Putty Hill

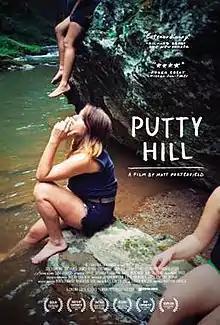
Theatrical release poster

Putty Hill is a 2010 American independent drama film co-written and directed by Matt Porterfield, and starring Sky Ferreira, Zoe Vance, and James Siebor. The plot focuses on friends and family who gather to remember a young man in the aftermath of his death and attempt to reconstruct his last days.